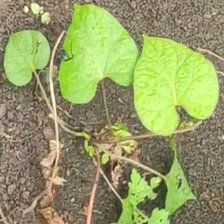
Weed species: Obscure_morning _glory(Ipomoea obscura)